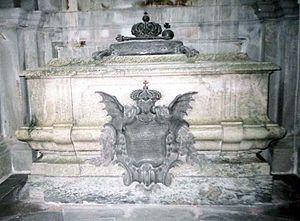
L’église de Riddarholmen est une ancienne abbaye de la ville de Stockholm. Située sur l'île de Riddarholmen, au cœur de la vieille ville, elle est la nécropole des souverains suédois. Le sanctuaire abrite ainsi les tombeaux de la majorité des rois, reines, princes et princesses de Suède du XVIIᵉ au XXᵉ siècle. Depuis 1922, la famille royale suédoise a choisi un autre lieu d'inhumation : le cimetière royal d'Haga.